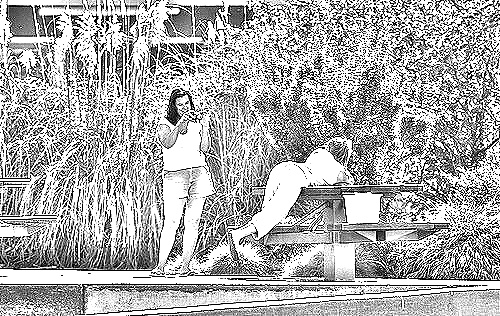
Portrait style: Sketch Portrait